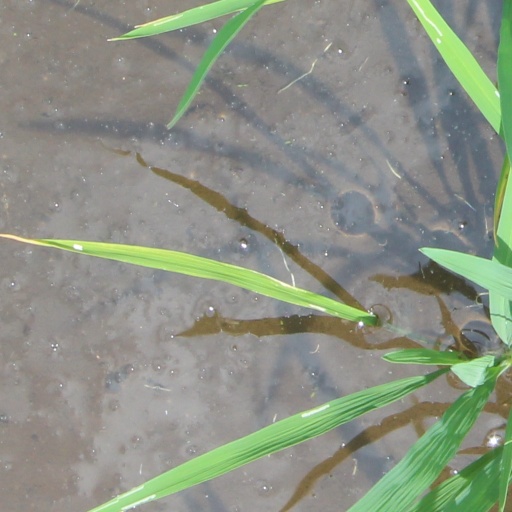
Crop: rice